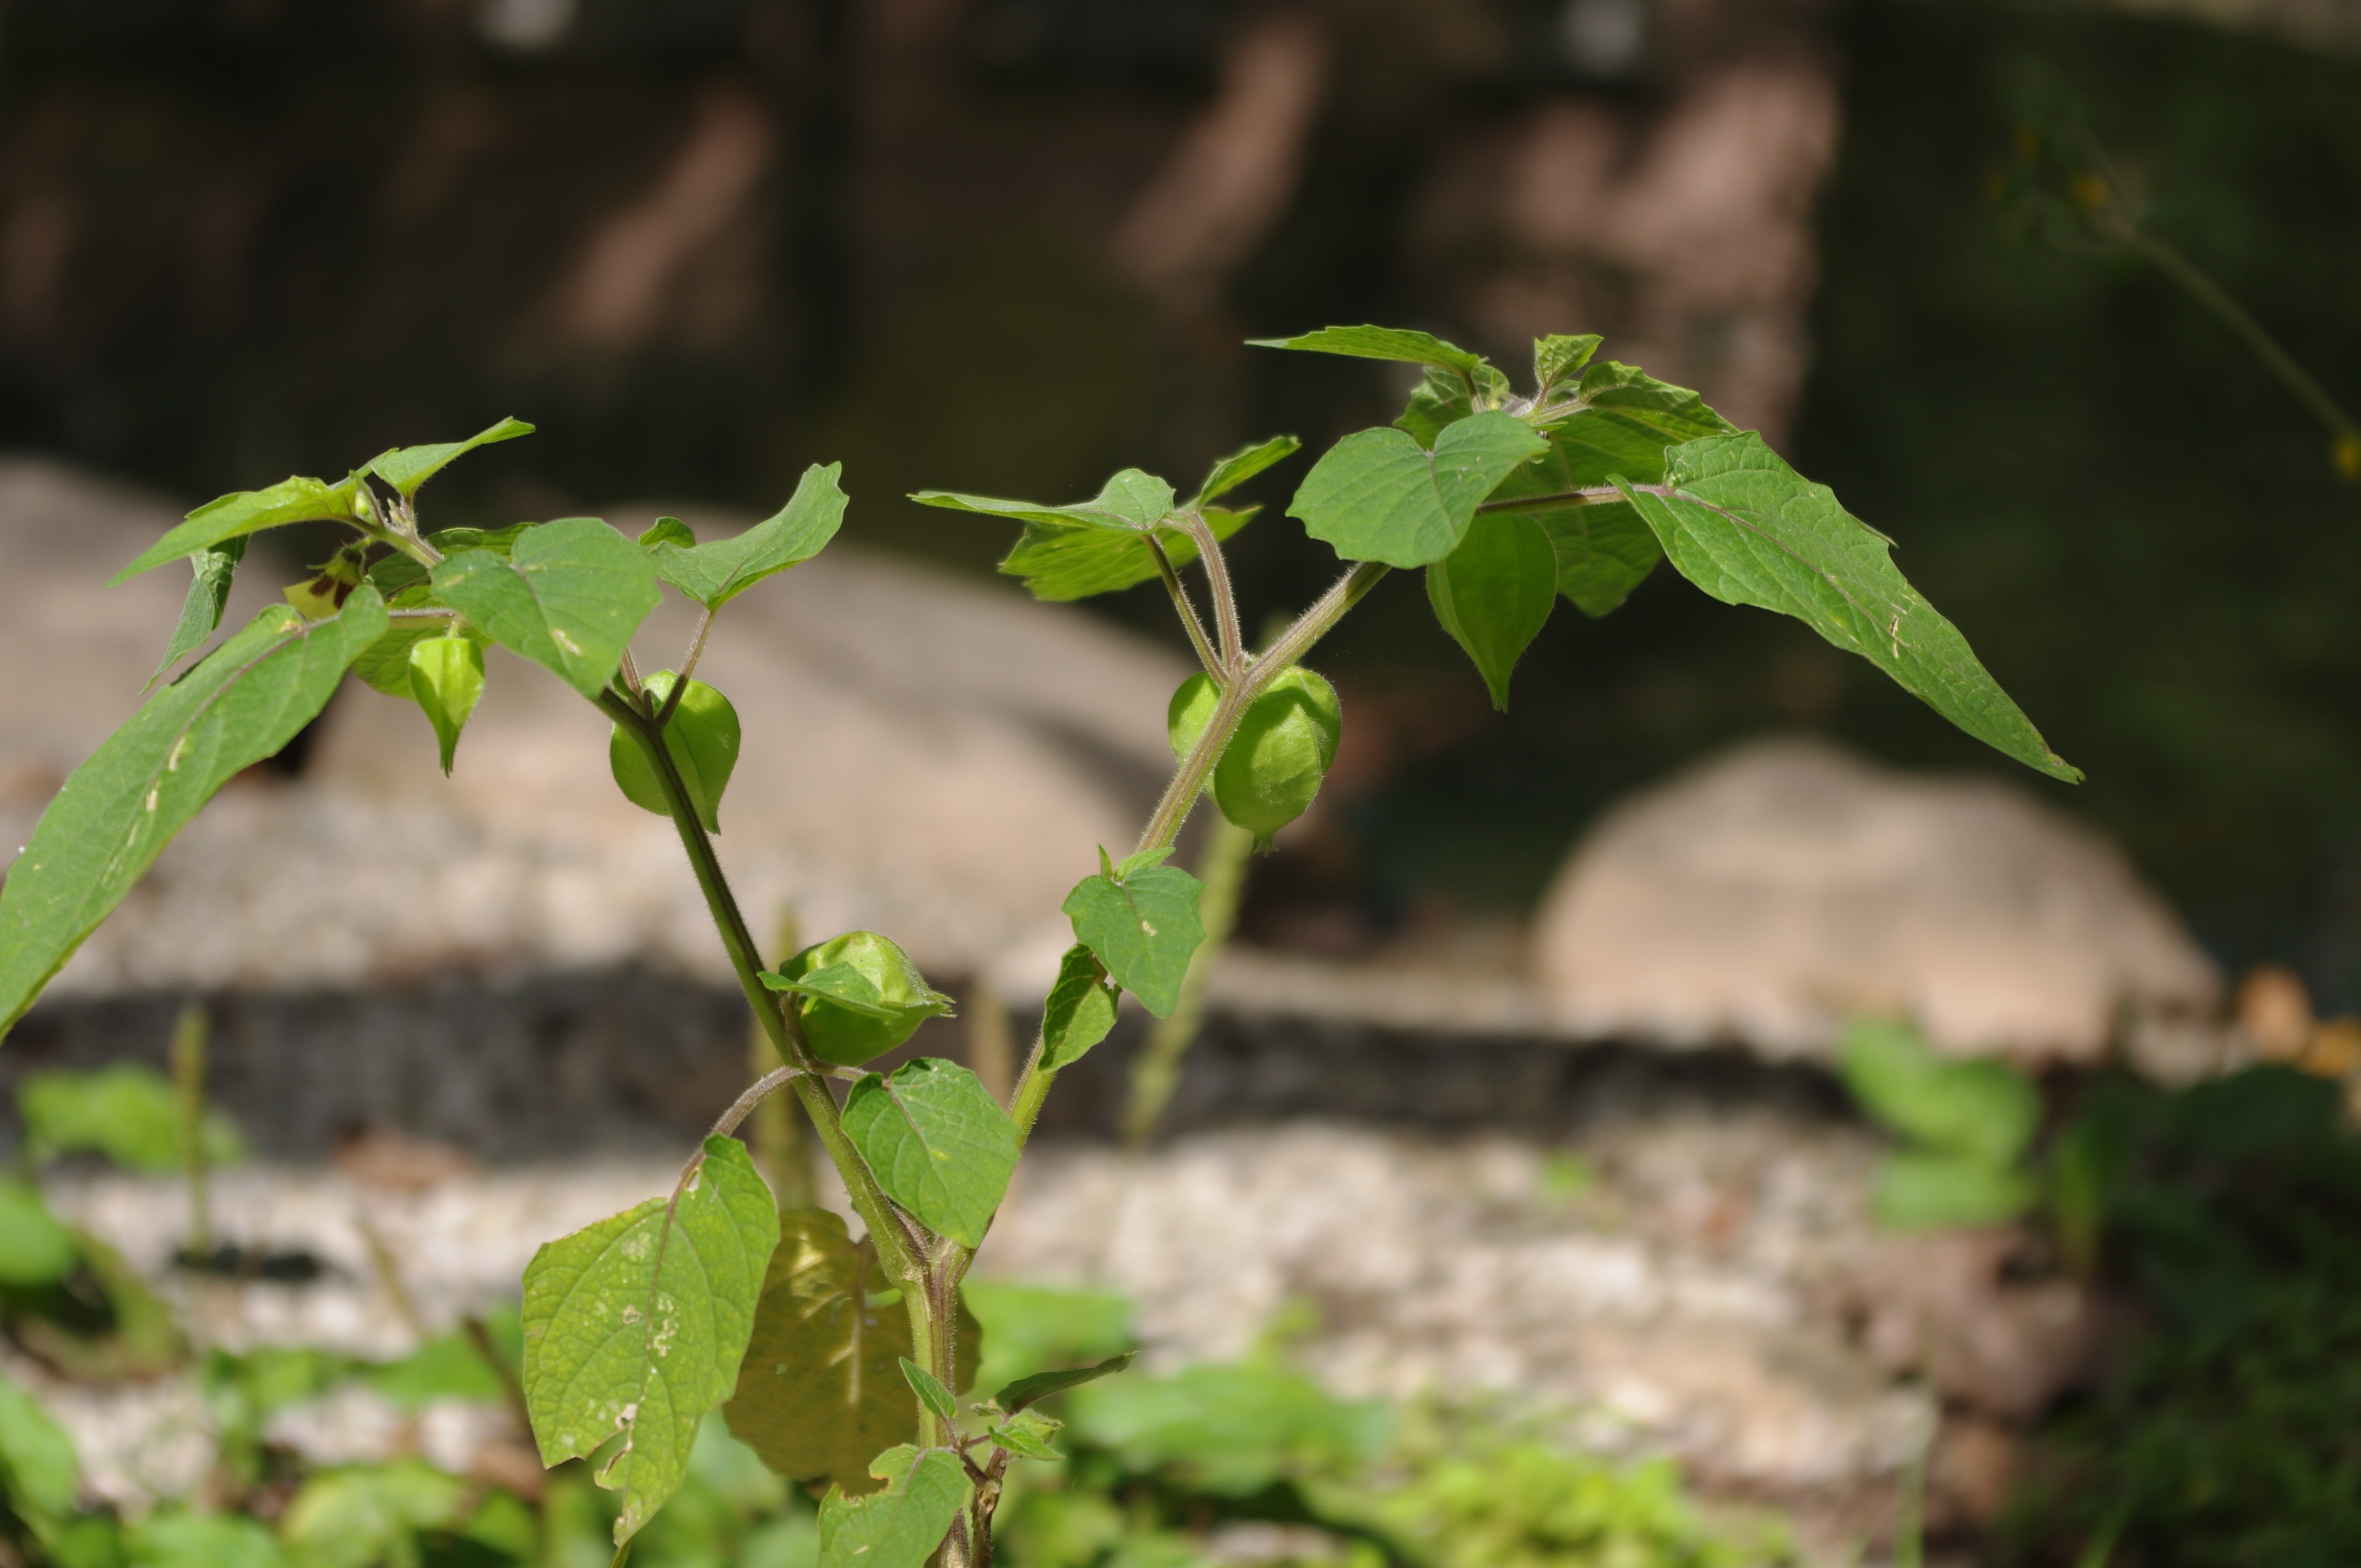
tree, plant, leaf, flower, food, green, herb, produce, vegetable, soil, botany, garden, flora, wildflower, shrub, cape gooseberry, flowering plant, physalis alkekengi, annual plant, land plant, mushroom girl